American alligator

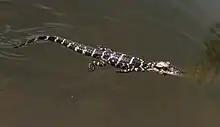
Young American alligator swimming, showing the distinctive yellow striping found on juveniles

In 2013, American alligators and other crocodilians were reported to also eat fruit. Such behavior has been witnessed, as well as documented from stomach contents, with the American alligators eating such fruit as wild grapes, elderberries, and citrus fruits directly from the trees. Thirty-four families and 46 genera of plants were represented among seeds and fruits found in the stomach contents of American alligators. The discovery of this unexpected part of the American alligator diet further reveals that they may be responsible for spreading seeds from the fruit they consume across their habitat.